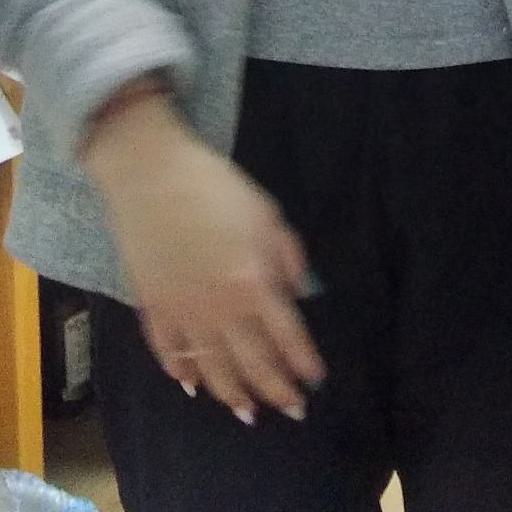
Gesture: no_gesture